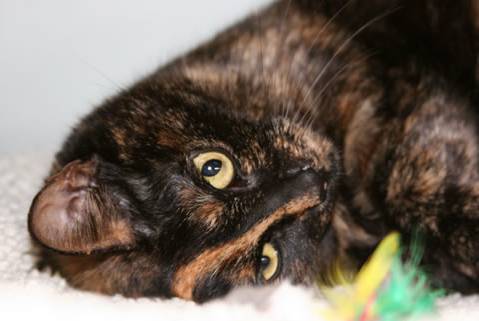
Label: cat